Illegal logging

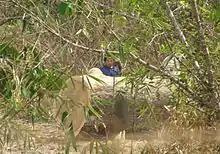
Illegal logging continues in Thailand. This photograph was taken from the roadside in Mae Wang District, Chiang Mai Province, in March 2011.

Illegal logging has detrimental impacts, including deforestation and, consequently, global warming. It leads to biodiversity loss, weakens the rule of law, and hampers responsible forest management. Moreover, it fosters corruption, tax evasion, and diminishes revenue for producer countries, limiting their capacity to invest in sustainable development. The economic and social consequences disproportionately affect the poor and disadvantaged, resulting in the loss of millions of dollars in timber revenue annually.